Zaviša Milosavljević

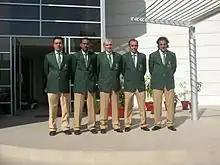
Zaviša (middle) with the Pakistan national team coaching staff in 2011

In November 2011, Zaviša was appointed as the Pakistan national team coach on a two-year contract. He has mainly focused to improve infrastructure and bring on foreign based Pakistani players. In August 2013, Milosavljević was controversially removed from his post as Pakistan national team coach following a defeat in a friendly against Afghanistan, having won three matches, drawing four and losing five during his stint at the national team. He had also previously spoken against the policies of the Pakistan Football Federation under the controversial president Faisal Saleh Hayat, which ultimately led to his dismissal. In 30 September, he was subsequently assigned a role at the Pakistan under 19 national team with his contract due to expire in two months.